Yanmen Commandery

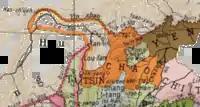
A map of Zhao ("Chao"). The commandery was organized following King Yong's military reforms and expansion into Loufan and Linhu (shown in outline to the northwest).

Yanmen Commandery was first established around 300BC during China's Warring States period by the state of Zhao's King Yong, posthumously known as the Wuling ("Martial-&-Numinous") King. It covered territory in what is now northern Shanxi and southern Inner Mongolia. He created Yanmen Commandery along with its companion commanderies of Dai and Yunzhong to consolidate his conquests from invasions of the Loufan ( "Lóufán") and "forest nomads" or "barbarians" ( "Línhú") in 306 and 304BC. He protected these new lands by raising earthen walls along their northern border, close to what is now Hohhot in Inner Mongolia. Garrisons and forts were also placed at strategic spots within the new territory, such as Yanmen Pass between the northern plains and the Hutuo Valley. In the mid-3rd centuryBC, the Yanmen governor Li Mu, relocated there under the command of Handan used these interior defenses and drills the commandery's citizens to minimize casualties to good effect when he lured more than 100,000 Xiongnu horsemen into the heart of the commandery before defeating them with 160,000 chariots, cavalry, and archers.